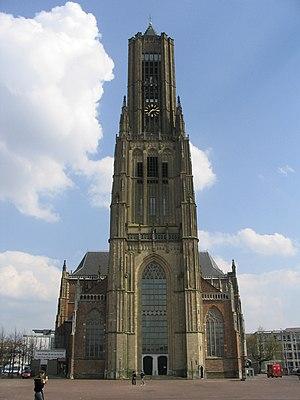
Arnhem est une commune néerlandaise, chef-lieu de la province de Gueldre, dans l'est des Pays-Bas. Arnhem est située sur le Rhin inférieur et compte 150 000 habitants, au 1ᵉʳ janvier 2012, faisant ainsi partie des dix villes les plus peuplées des Pays-Bas.
L' Église Saint-Eusèbe d'Arnhem est une église protestante située dans la ville d’Arnhem aux Pays-Bas.